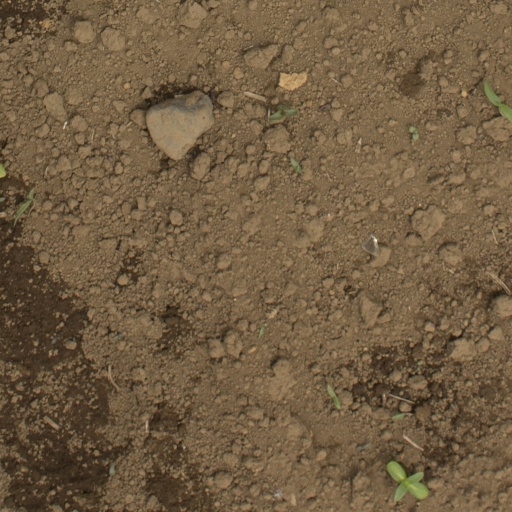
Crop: Jerusalem artichoke